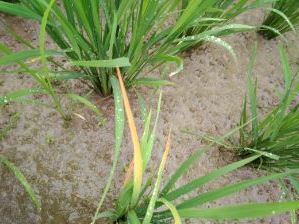
Disease: Tungro